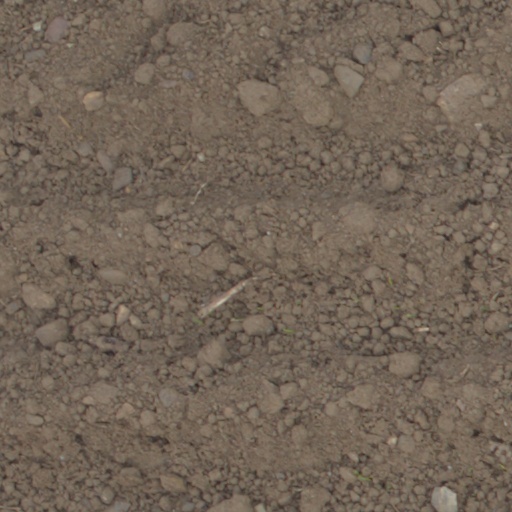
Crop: wheat